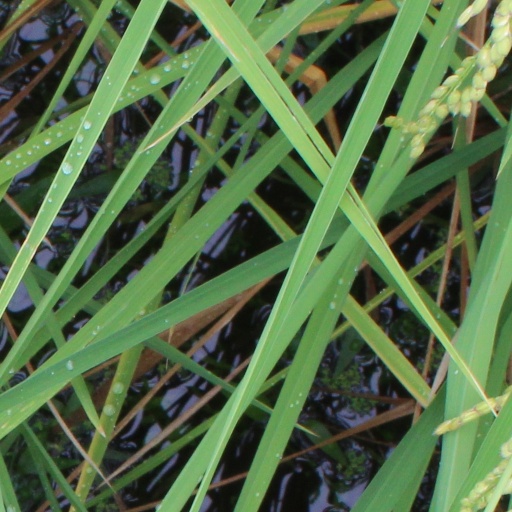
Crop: rice